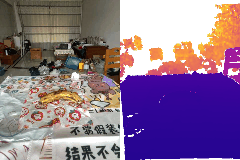
Label: banana